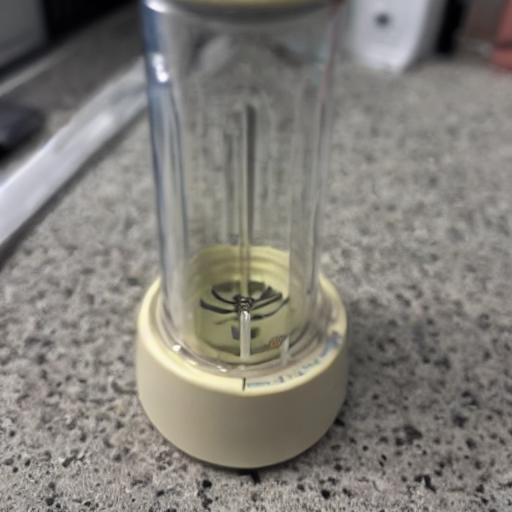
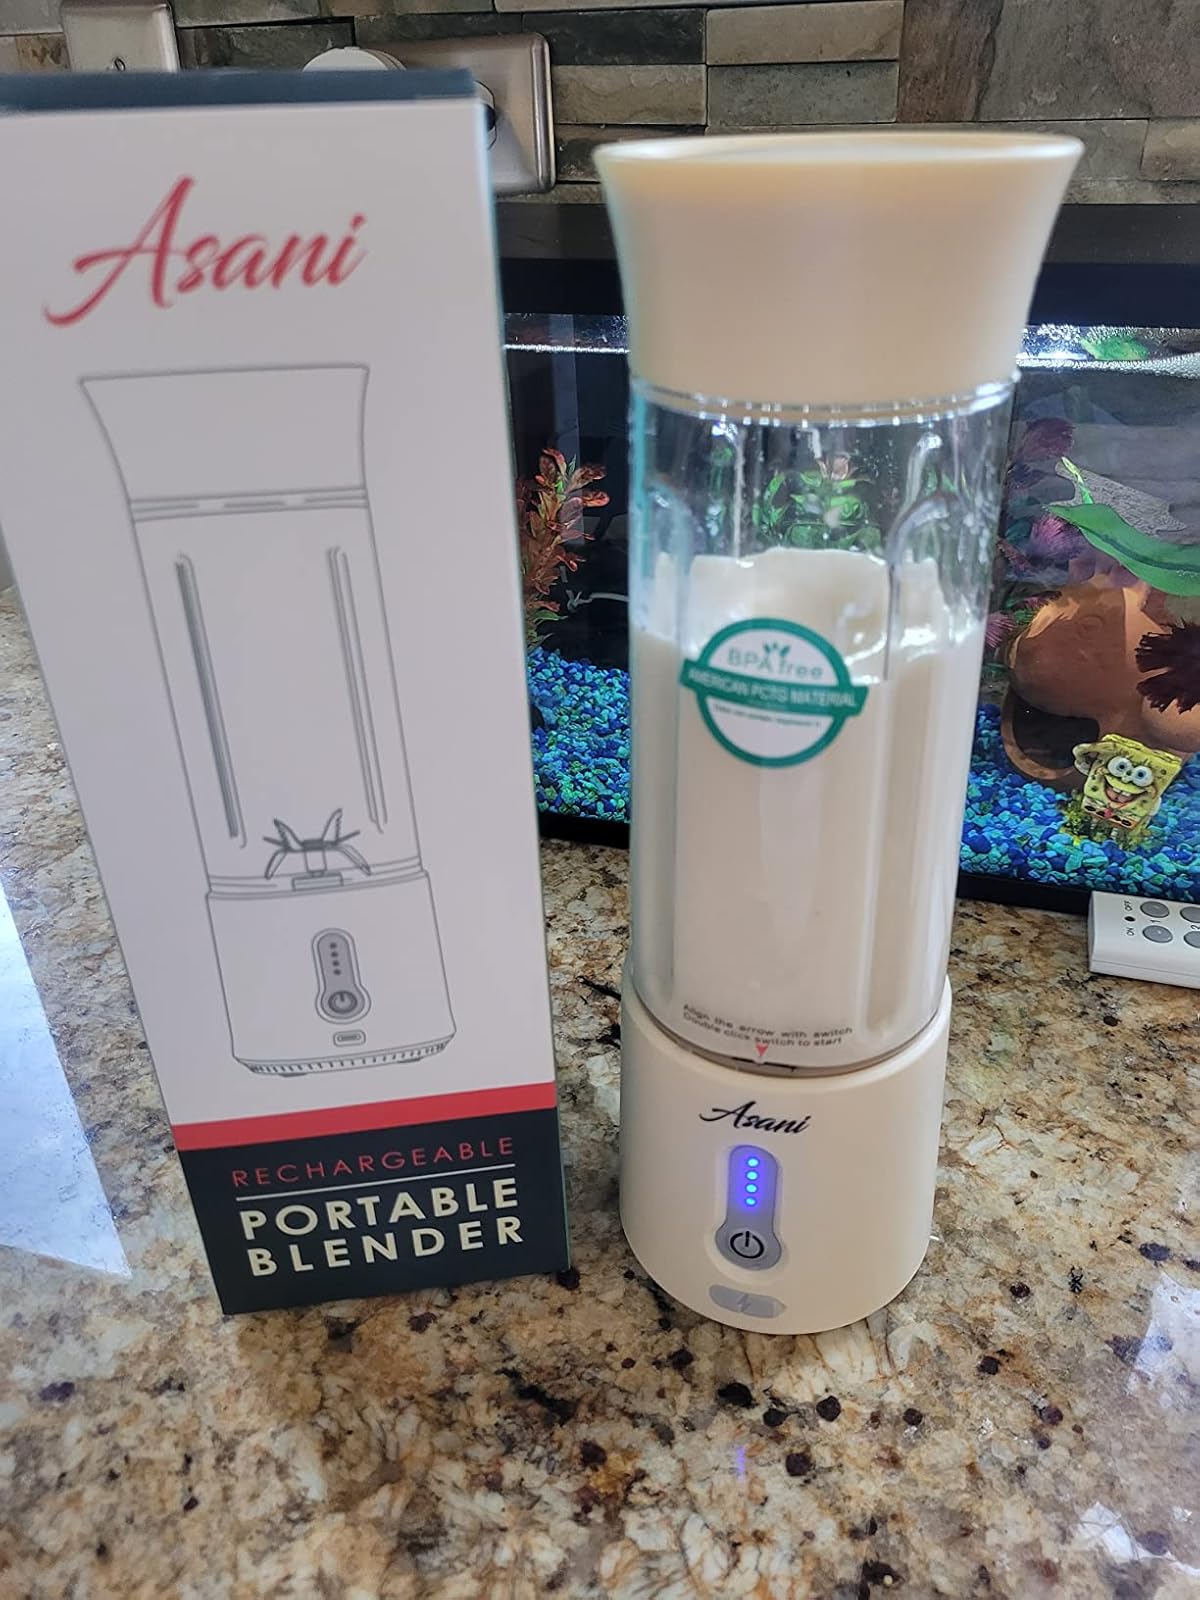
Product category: items_blender
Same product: no